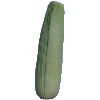
Label: Corn Husk 1